Denis Lathoud

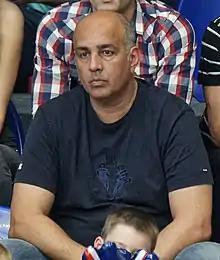
Lathoud (2015)

Denis Lathoud (13 January 1966 – 21 June 2025) was a French handball player and coach, who as a player won the 1995 World Championship; the first ever French gold medals at a major international tournament. He also competed in the 1992 Summer Olympics and in the 1996 Summer Olympics.